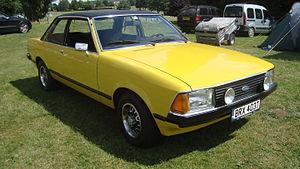
La Ford Granada est un modèle de voiture du constructeur automobile Ford fabriquée de 1972 à 1994. La première génération est vendue en Europe de 1972 à 1977, la deuxième génération de 1977 à 1985 et la troisième génération est le nom donné au Royaume uni, à la Ford Scorpio vendue de 1985 à 1994.